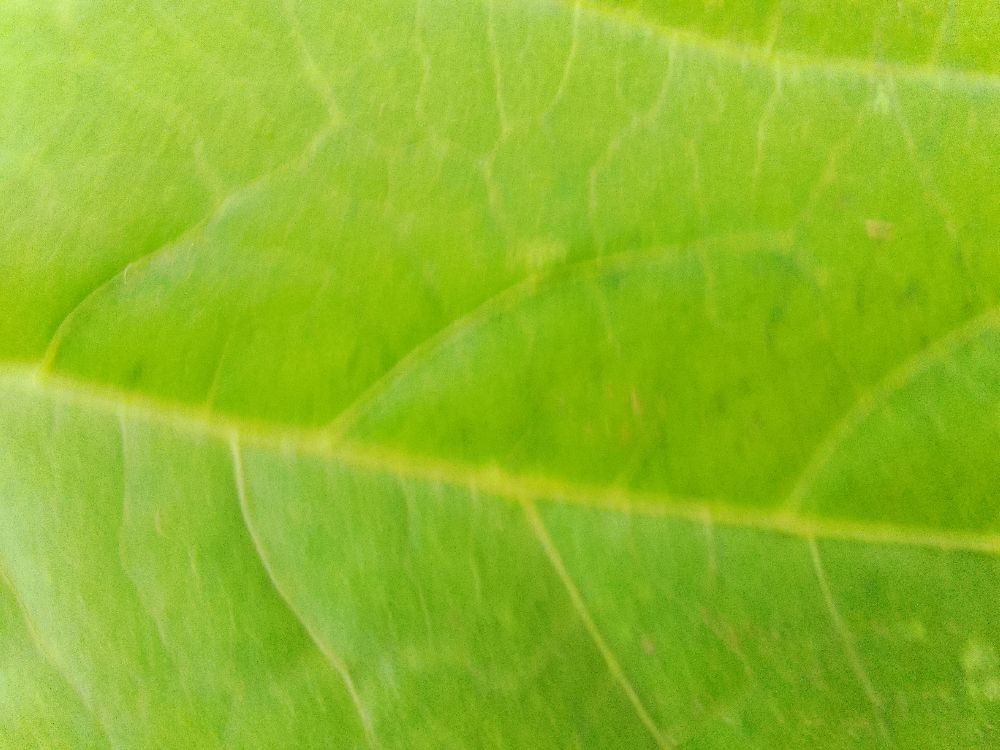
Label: healthy